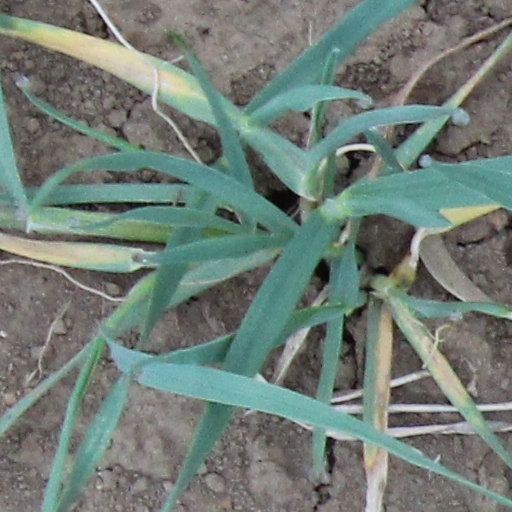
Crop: wheat